The Chora

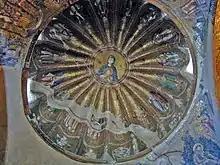
Mosaic of the Virgin and Child, north dome of the inner narthex

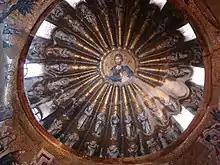
Mosaic of Christ Pantocrator, south dome of the inner narthex

The esonarthex (or inner narthex) is similar to the exonarthex, running parallel to it. Like the exonarthex, the esonarthex is 4 m wide, but it is slightly shorter, 18 m long. Its central, eastern door opens into the naos, while another door at the southern end of the esonarthex opens into the rectangular antechamber of the parecclesion. At its northern end, a door from the esonarthex leads into a broad west–east corridor that runs along the northern side of the naos and into the prothesis. The esonarthex has two "pumpkin" domes. The smaller is above the entrance to the northern corridor; the larger is midway between the entrances into the naos and the pareclession, and they continue the emphasis on imagery of the Virgin and Christ seen elsewhere in these mosaics.